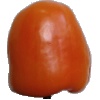
Label: Pepper Orange 1